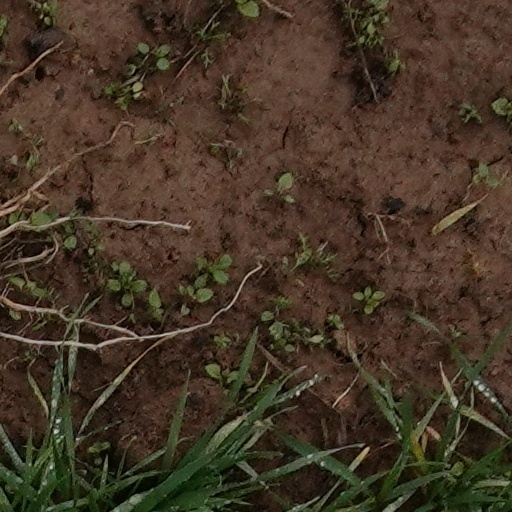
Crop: wheat